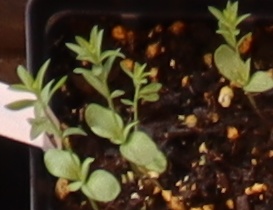
Label: Flax